People's Tribunal on War Crimes by South Korean Troops during the Vietnam War

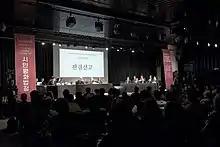
People's Tribunal on Vietnam War War Crimes

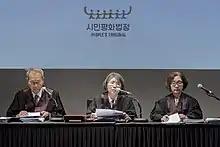
Judges issued a pronouncement of "guilty"

The People's Tribunal on War Crimes by South Korean Troops during the Vietnam War was a citizen's tribunal organised by South Korean social organizations including Minbyun, Korea-Vietnam Peace Foundation, The Korean Council for the Women Drafted for Military Sexual Slavery by Japan during 21–22 April 2018.